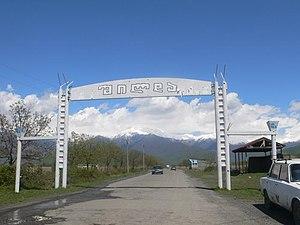
Childa est un village de la république de Géorgie, situé dans le département de Kyareli et la région de Kakhetie.